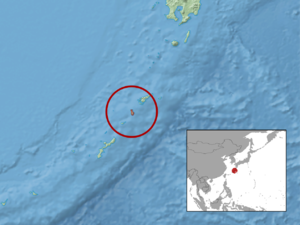
Tokudaia tokunoshimensis est une espèce de rongeur de famille des Muridae, du genre Tokudaia, endémique de l'île de Tokunoshima, au Japon.